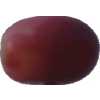
Label: pink_grape